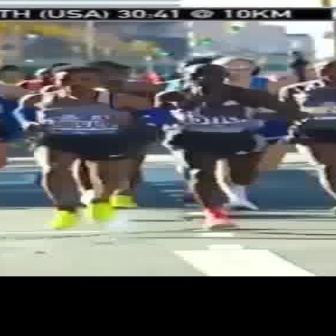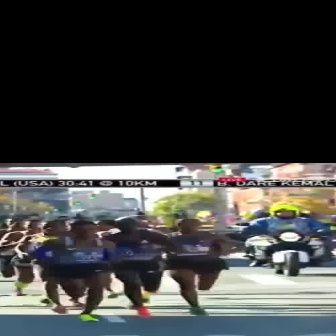
  Please identify the target specified by the bounding box [10,64,175,229] in the first image and locate it in the second image. Return the coordinates in [x_min,y_min,x_max,y_max] format.
Answer: [29,219,131,321]